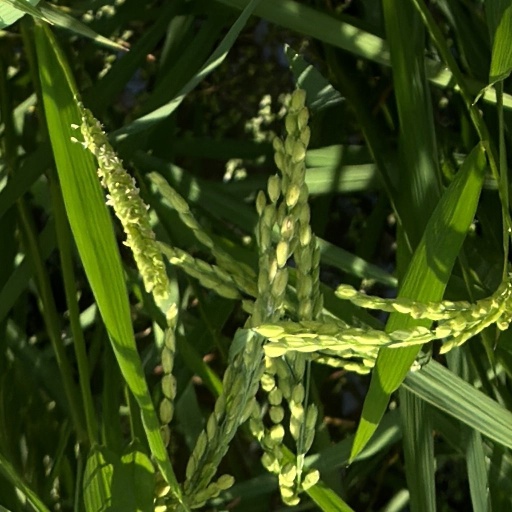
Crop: rice